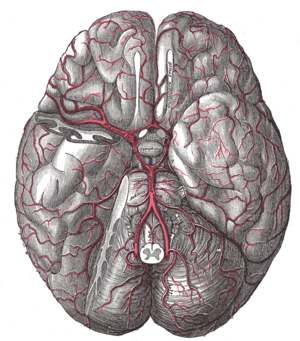
Circulus arteriosus cerebri
Basis cerebri - Klik for forstørrelse - Halshvirvelsøjlen og kraniet set bagfra
Circulus arteriosus cerebri, også kendt som Circulus Willisii, hjernens arterielle ring eller Willis' cirkel, er en ringformet struktur bestående af forskellige arterier på storhjernens underside.